My Ruin

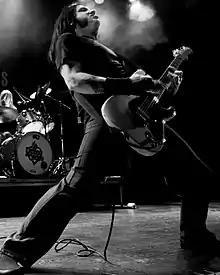
Mick Murphy performing

In 2000, the band would take on a new lineup, which saw the addition of former Movement vocalist/guitarist and longtime My Ruin guitarist/composer Mick Murphy. Mick would go on to be the band's longest serving member after Tairrie and became the sole songwriter. In an interview many years later, Tairrie said: "I released my first album under the name My Ruin and it was called "Speak and Destroy" on Snapper Music back in 1999. Soon after touring that album I actually met Mick Murphy, who is now my husband, my partner of ten years and my guitar player. He came in and we started dating and we got involved musically. It was the first time that's ever happened to me."